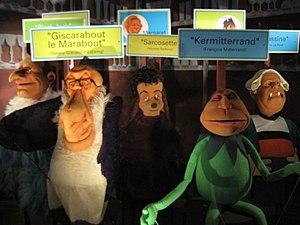
Le Bébête show - Exposition de marionnettes de la citadelle de Besançon
Le Bébête show est une émission de télévision française satirique de marionnettes, d'imitation et de parodie de l’actualité politique française, librement inspirée du Muppet Show de Jim Henson et créée par Jean Amadou, Stéphane Collaro et Jean Roucas. L'émission a été diffusée d'octobre 1982 à fin juin 1995 sur TF1.